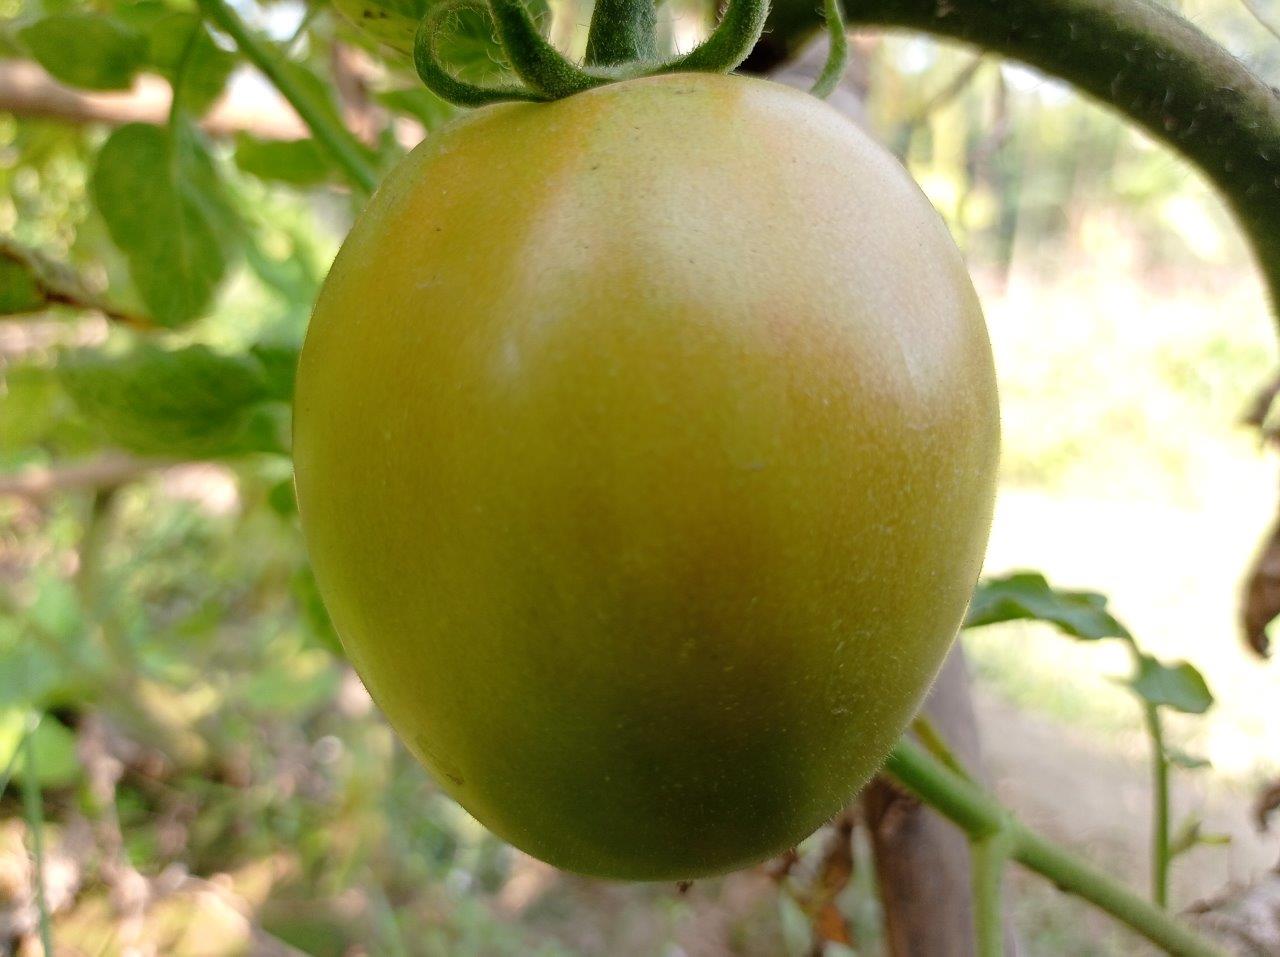
Maturity: Mature